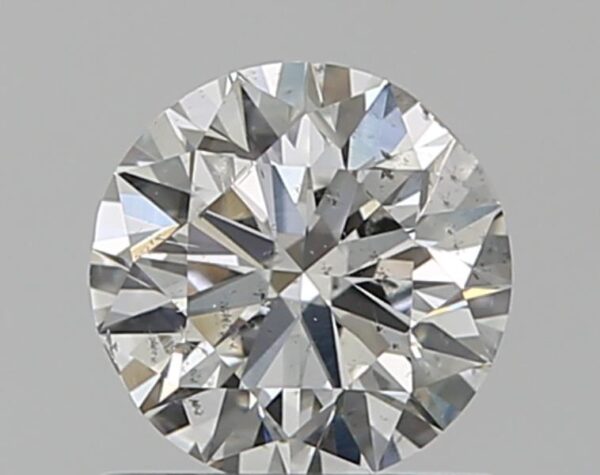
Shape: round
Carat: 0.7
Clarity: SI2
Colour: G
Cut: EX
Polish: EX
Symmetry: VG
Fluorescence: N
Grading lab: GIA
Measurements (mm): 5.6 x 5.67 x 3.52